Jaume Ferrer

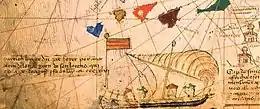
Detail of the "Catalan Atlas" of 1375 depicting the ship of Jaume Ferrer

Very little is known about Jaume Ferrer except that he was a Majorcan captain who set out in a galley in 1346 and sailed down the West African coast in an attempt to reach the legendary "River of Gold". The results of this expedition, including whether Ferrer survived the journey, are unknown. Some recent research tentatively identifies Jaume Ferrer as "Giacomino Ferrar di Casa Maveri", a second generation Genoese immigrant in Majorca.